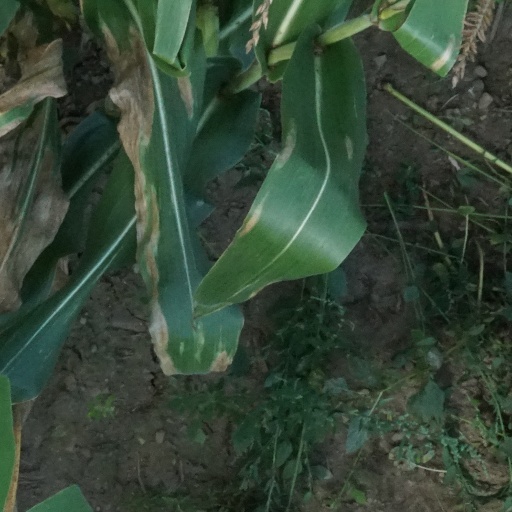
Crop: maize; corn